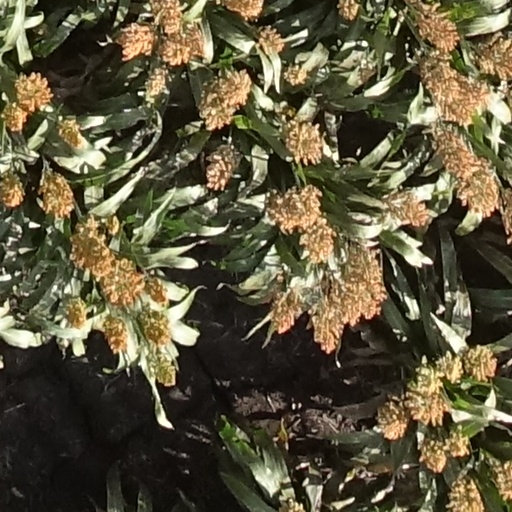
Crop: sorghum